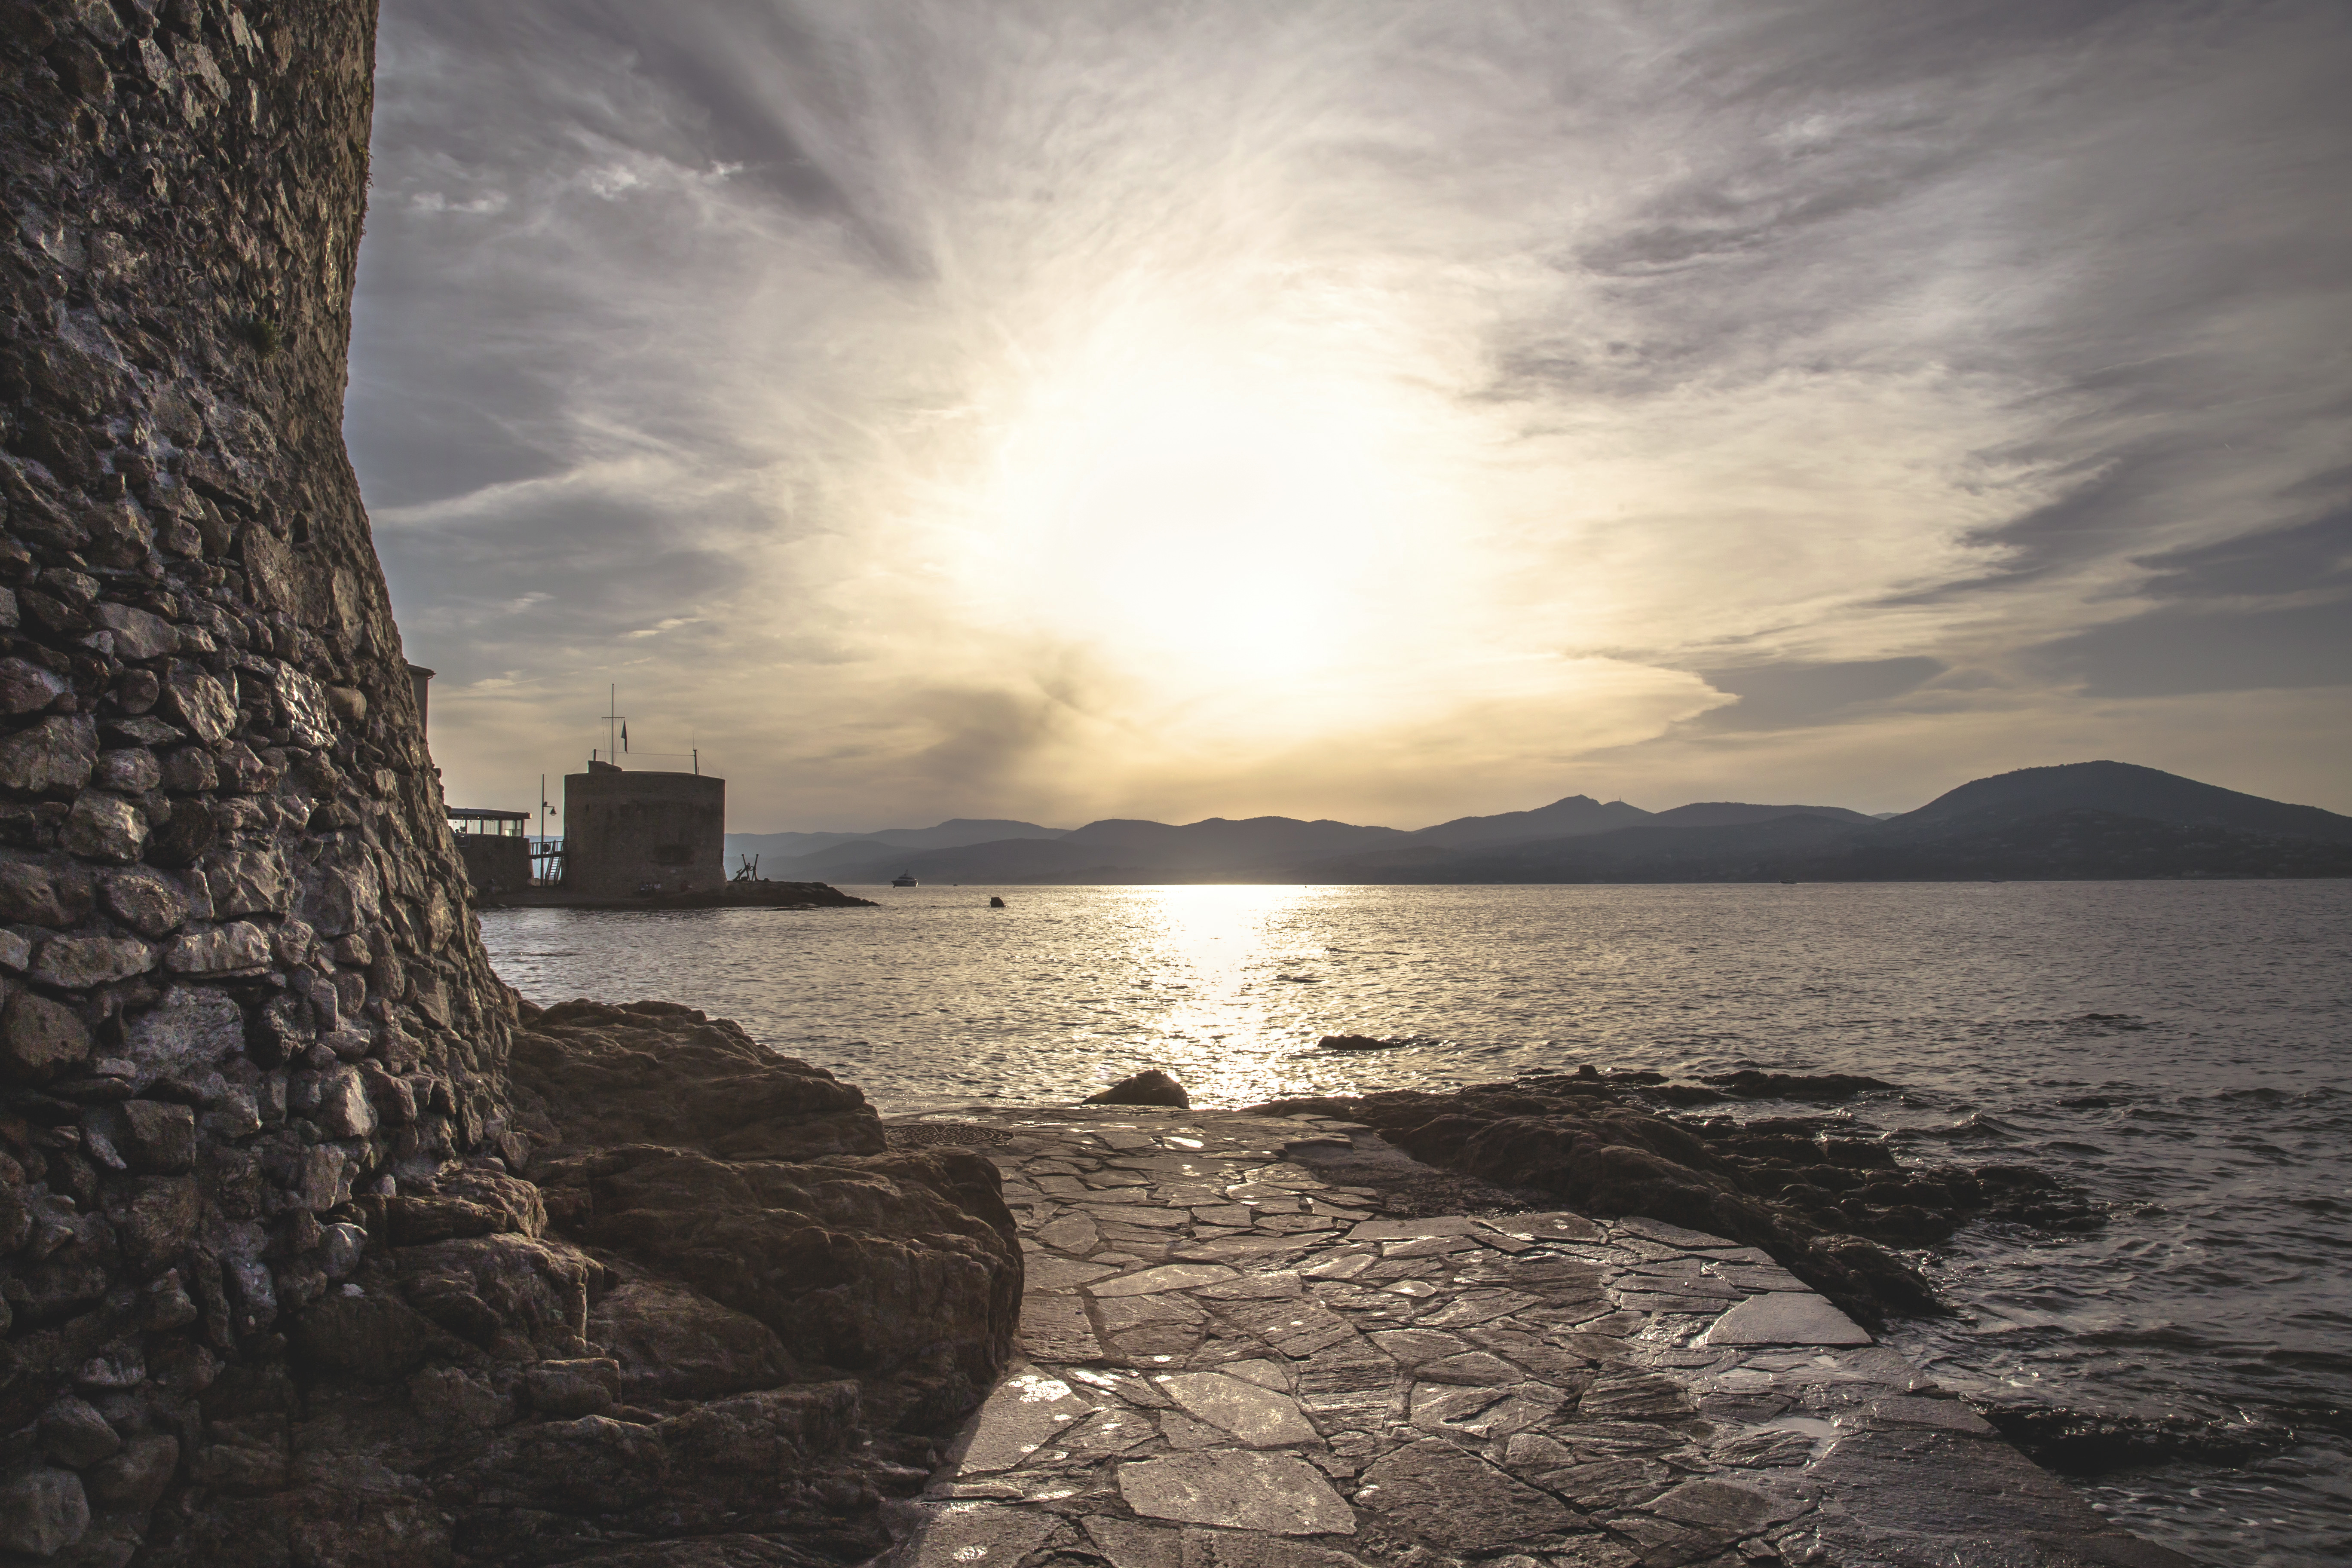
beach, sea, coast, water, rock, ocean, horizon, cloud, sky, sunrise, sunset, sunlight, morning, shore, wave, dawn, cliff, dusk, evening, cove, reflection, tower, seascape, bay, seashore, terrain, body of water, rocks, outdoors, cape